Count of Wisborg

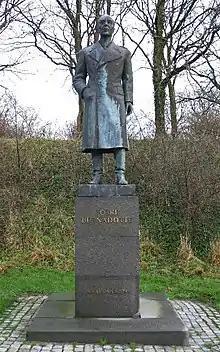
A monument to Folke Bernadotte in Denmark.

The Count of Wisborg is a title of nobility granted by the Monarch of Luxembourg to some male-members of the Swedish royal family, including their spouses and descendants. Since 1892, the title has been borne by the male-line descendants of four Princes of Sweden who married without the consent of the King of Sweden, thereby losing their right of succession to the throne for themselves and their descendants, and had their royal titles prohibited.